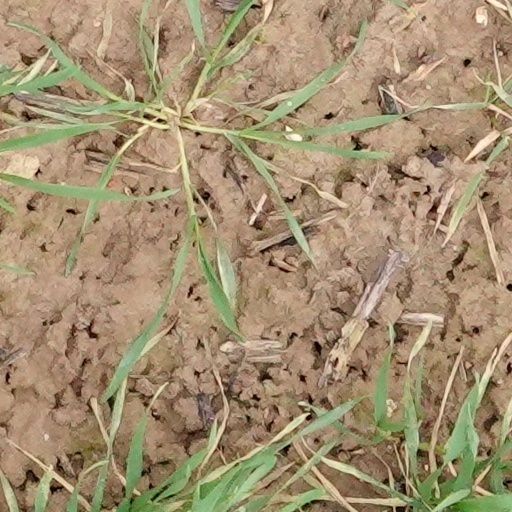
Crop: wheat